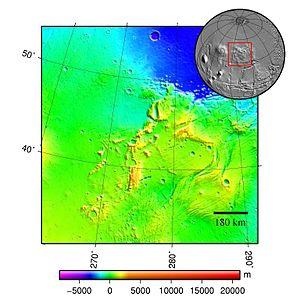
Tempe Terra est une région martienne située dans l'hémisphère nord de la planète.